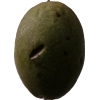
Label: nut